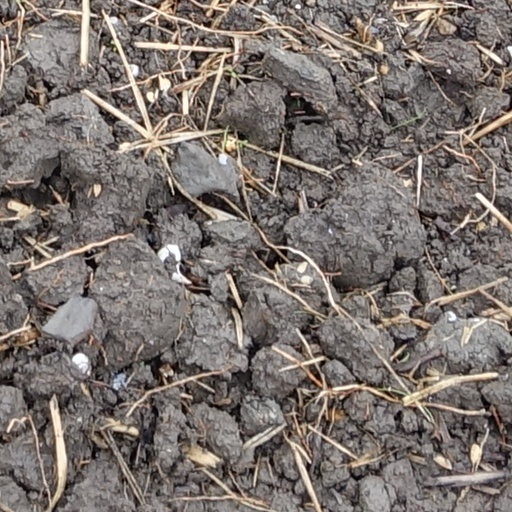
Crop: wheat